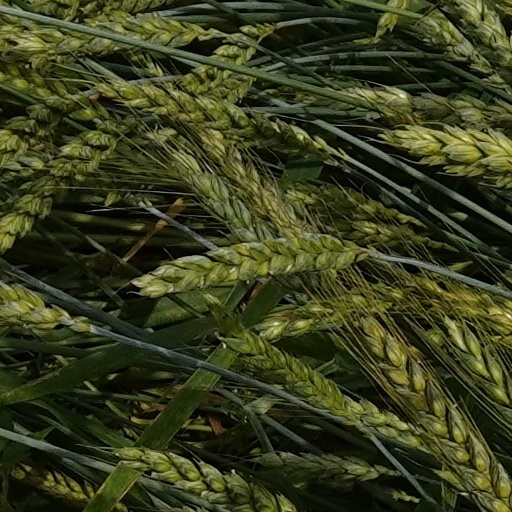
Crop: wheat